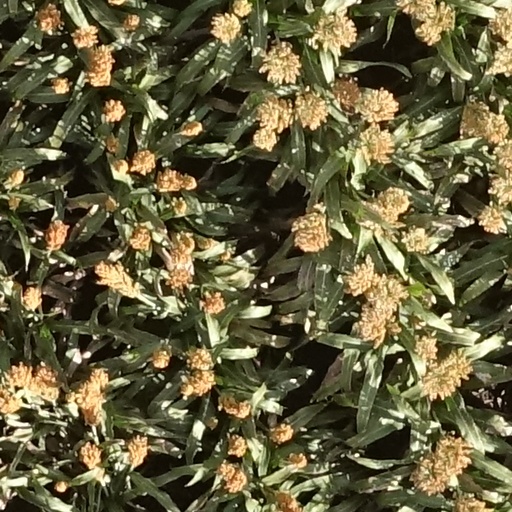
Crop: sorghum